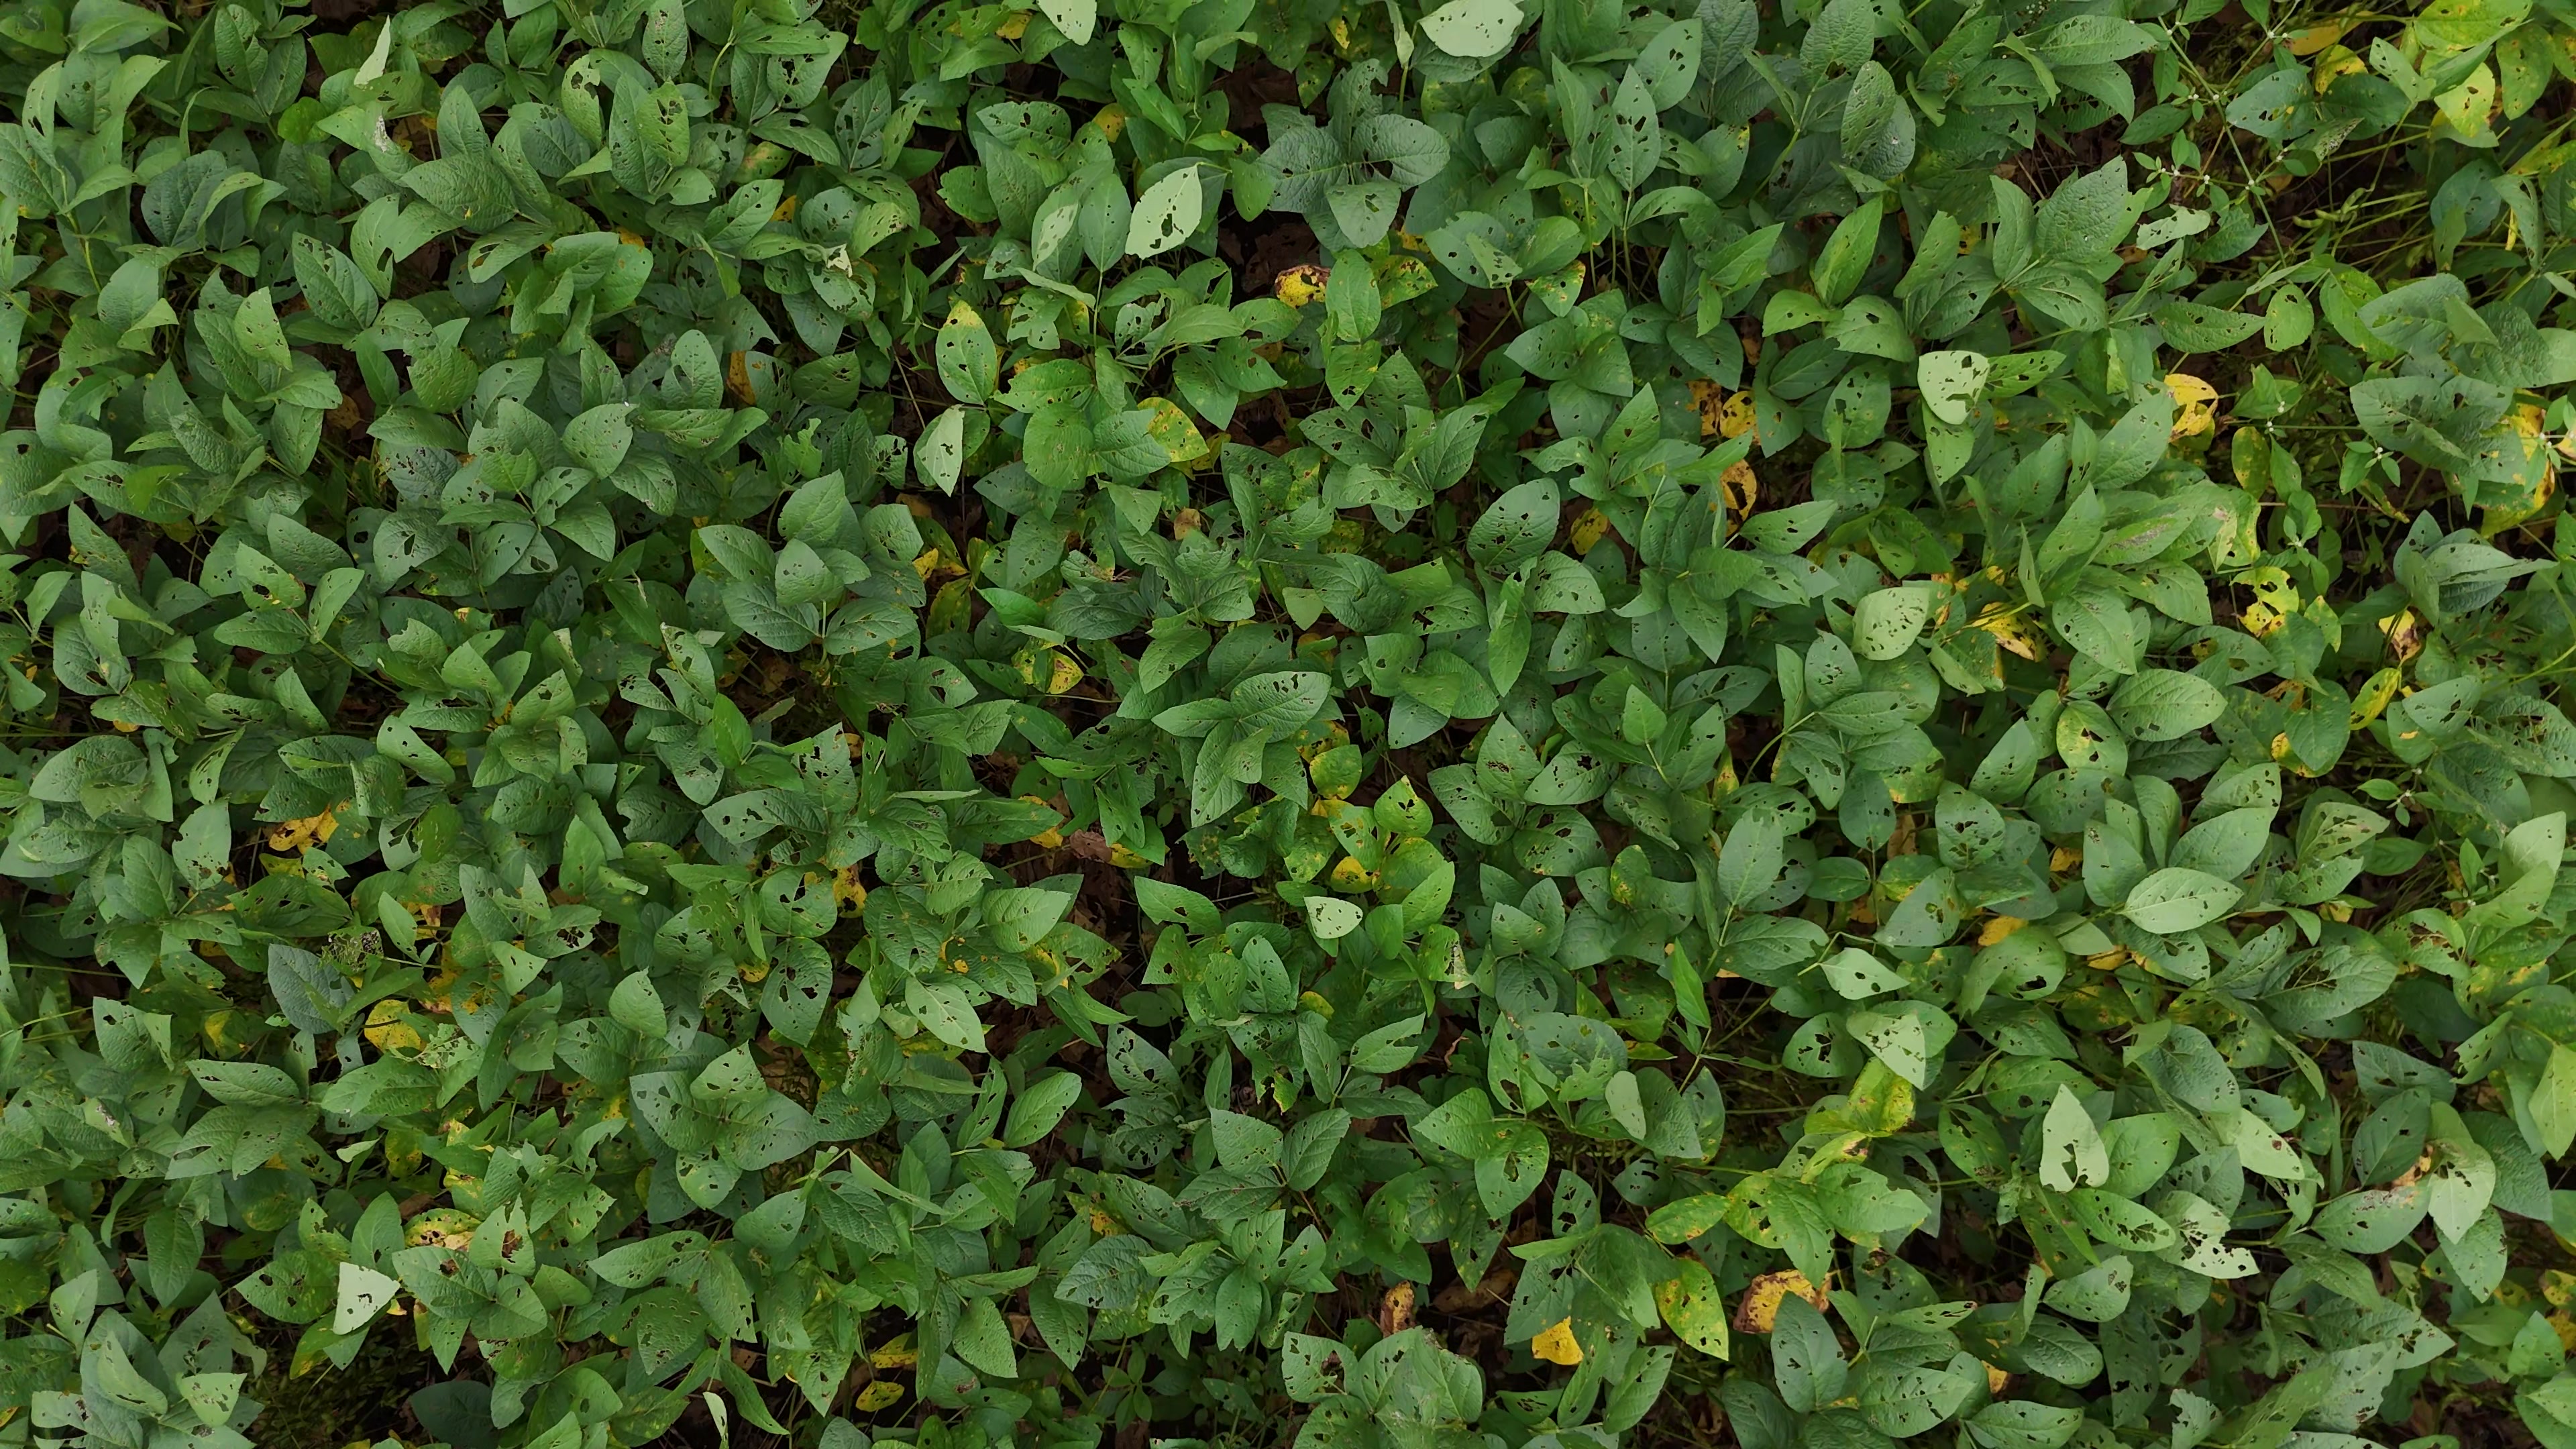
Label: Rust